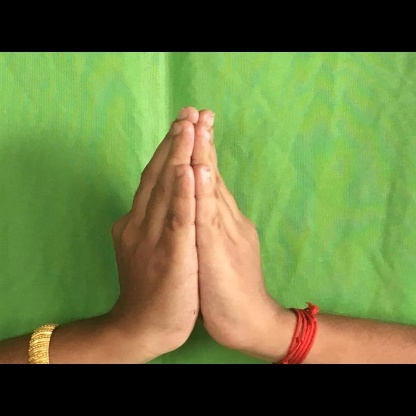
Mudra: Anjali